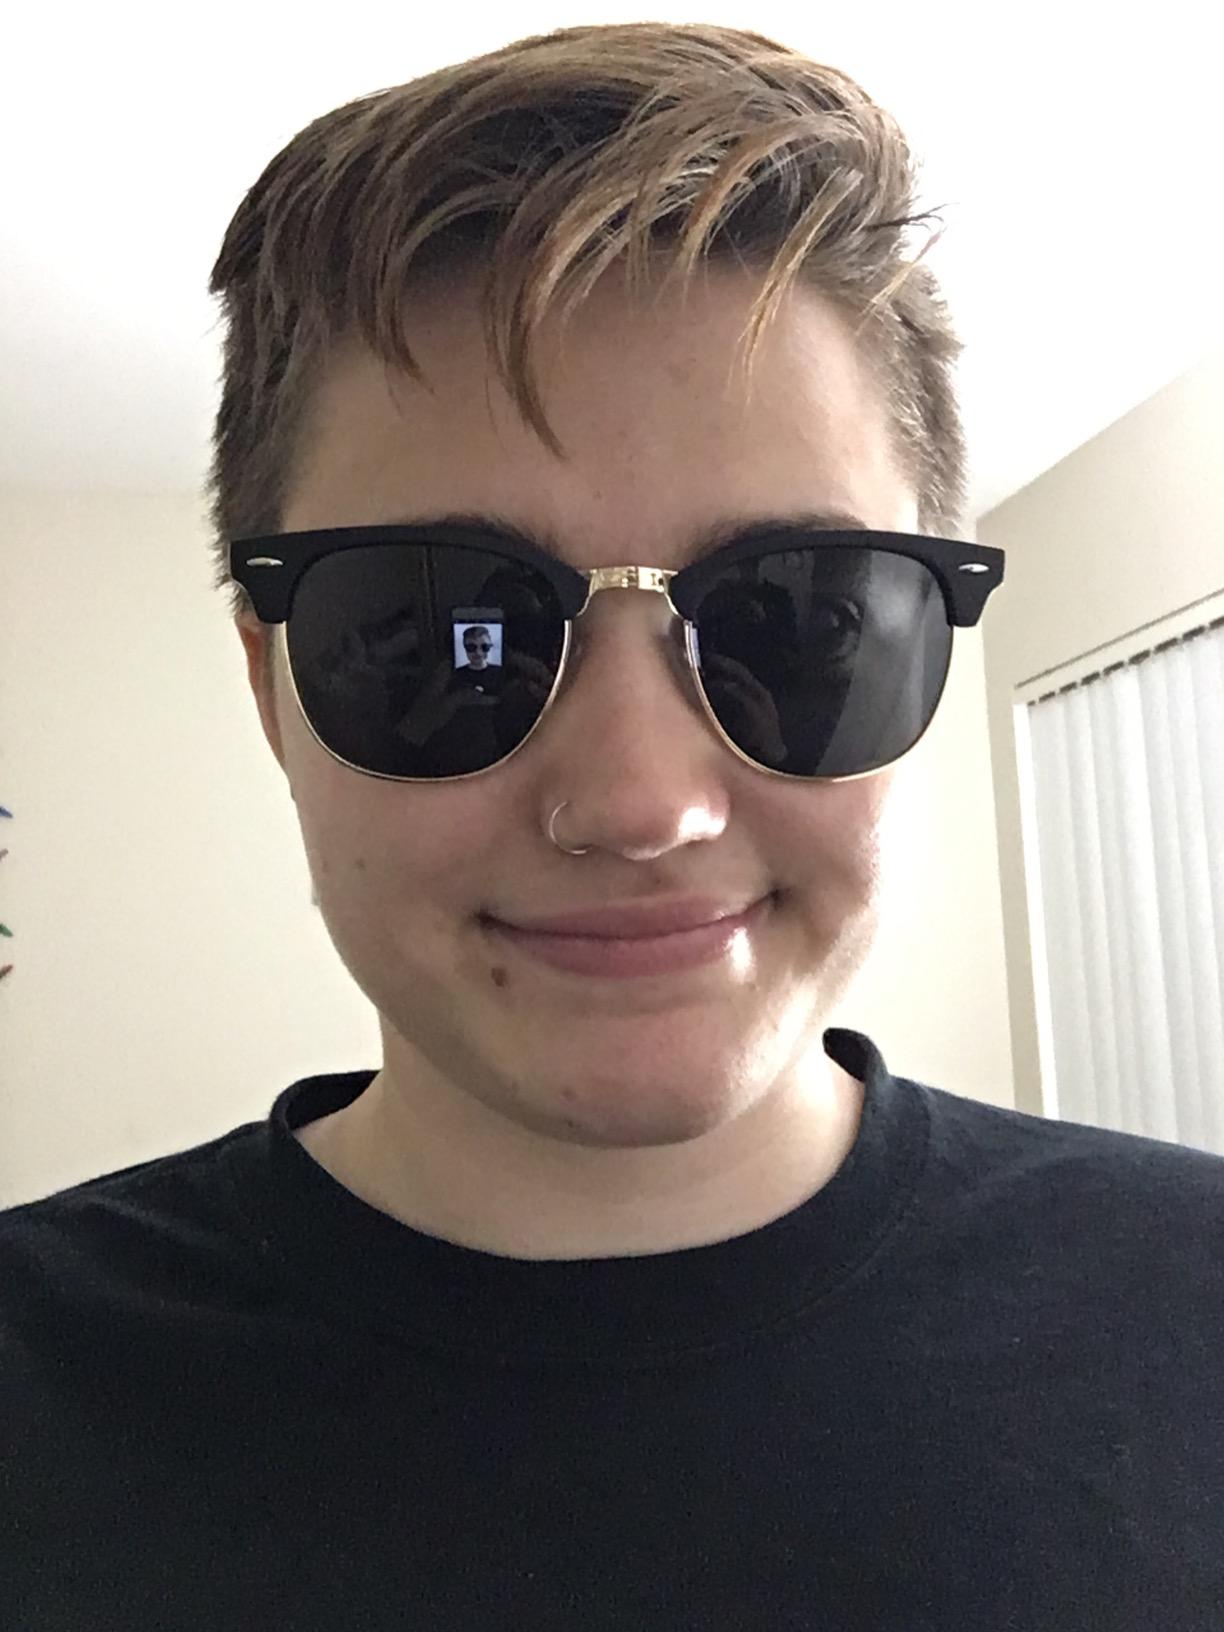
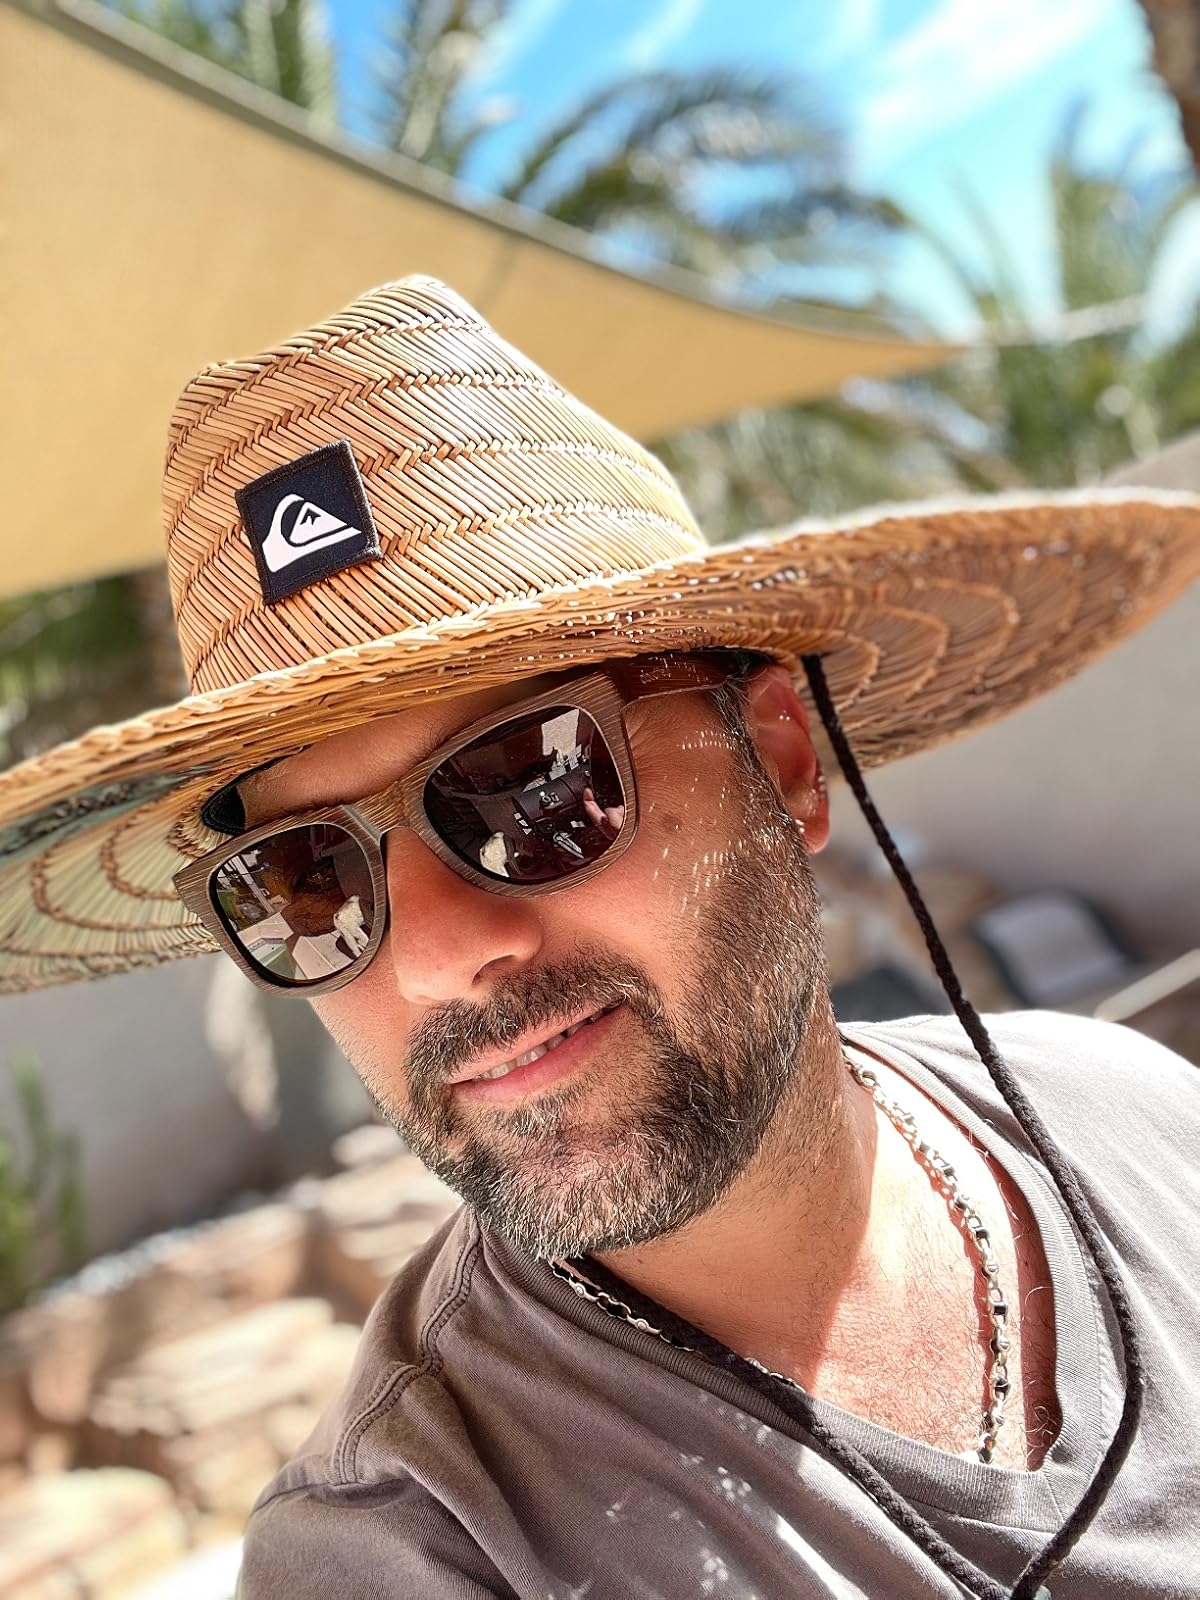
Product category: accessories_sunglasses
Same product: no